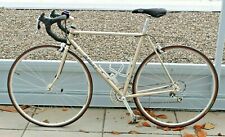
Vehicle type: Bikes